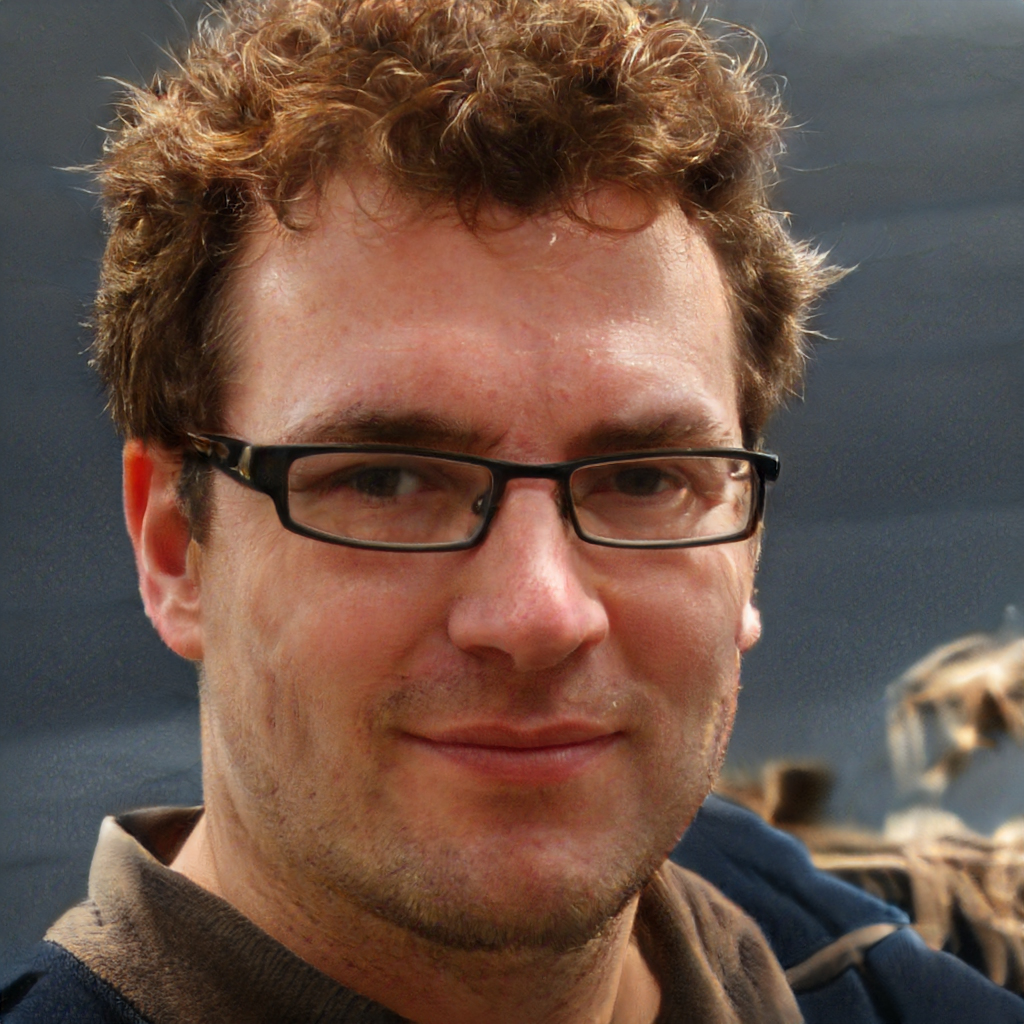
Gender: Male